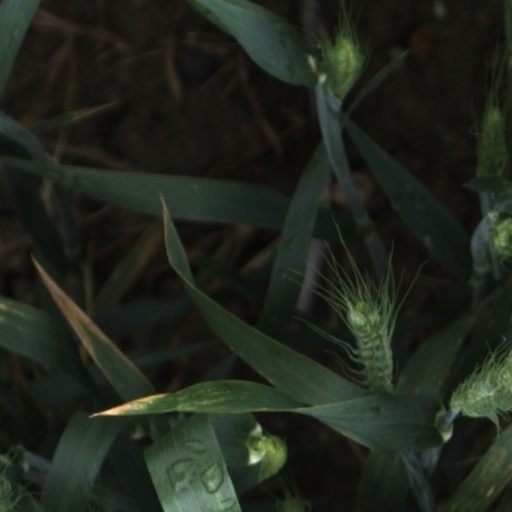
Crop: wheat